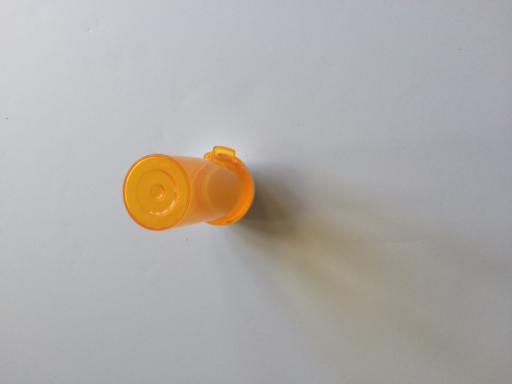
Waste category: plastic